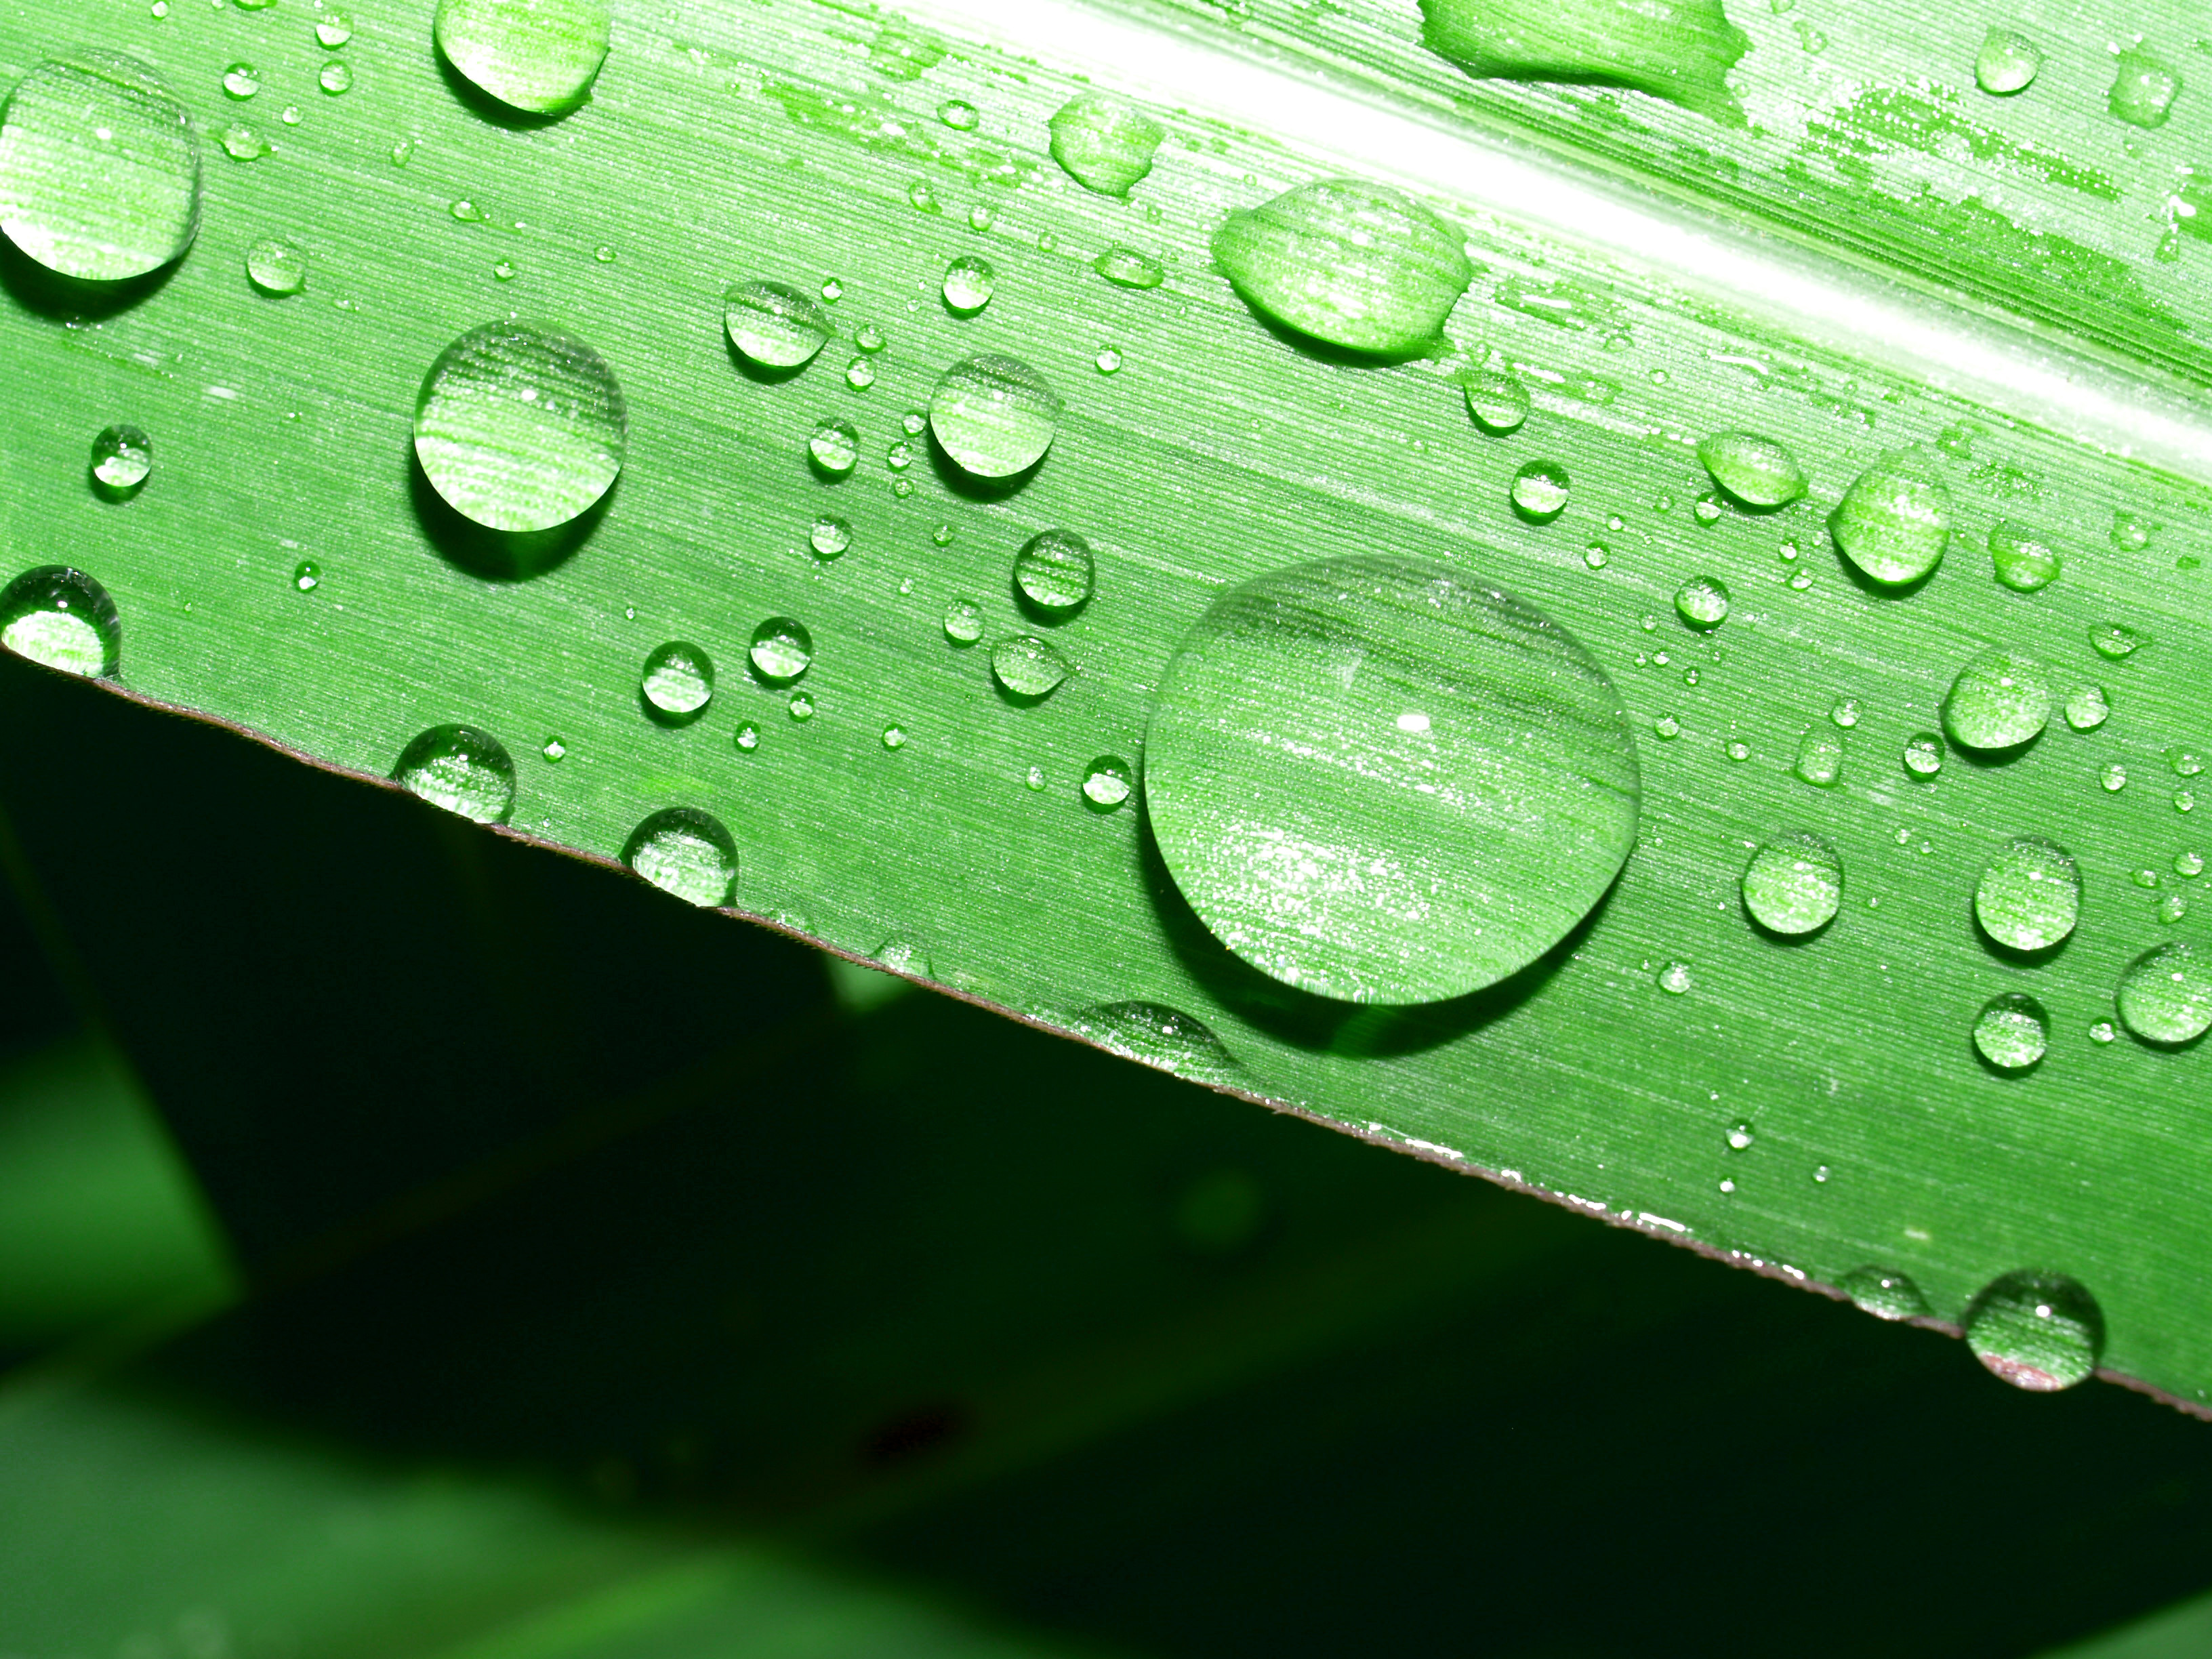
leaf, nature, water, green, freshness, dew, plant, background, wet, drop, bright, life, macro, fresh, natural, rain, environment, garden, summer, spring, growth, closeup, grass, purity, droplet, texture, flora, raindrop, liquid, abstract, moisture, macro photography, close up